Benedikt Schack

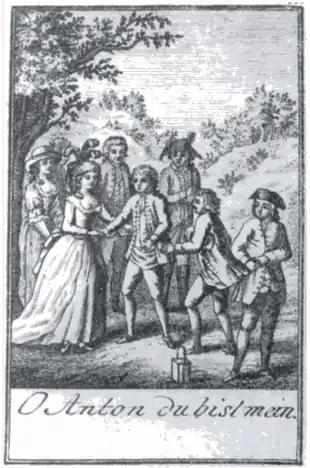
Benedikt Schack in performance with the Schikaneder troupe: the number "O Anton du bist mein" from the Singspiel "Die Zween Anton". Schack is at center, his hands held by soprano Josepha Hofer and baritone/impresario Emanuel Schikaneder. Click on image for the identities of the other players and the original source.

Benedikt Emanuel Schack (7 February 175810 December 1826) was a composer and tenor of the Classical era, a close friend of Mozart and the first performer of the role of Tamino in Mozart's opera "The Magic Flute".